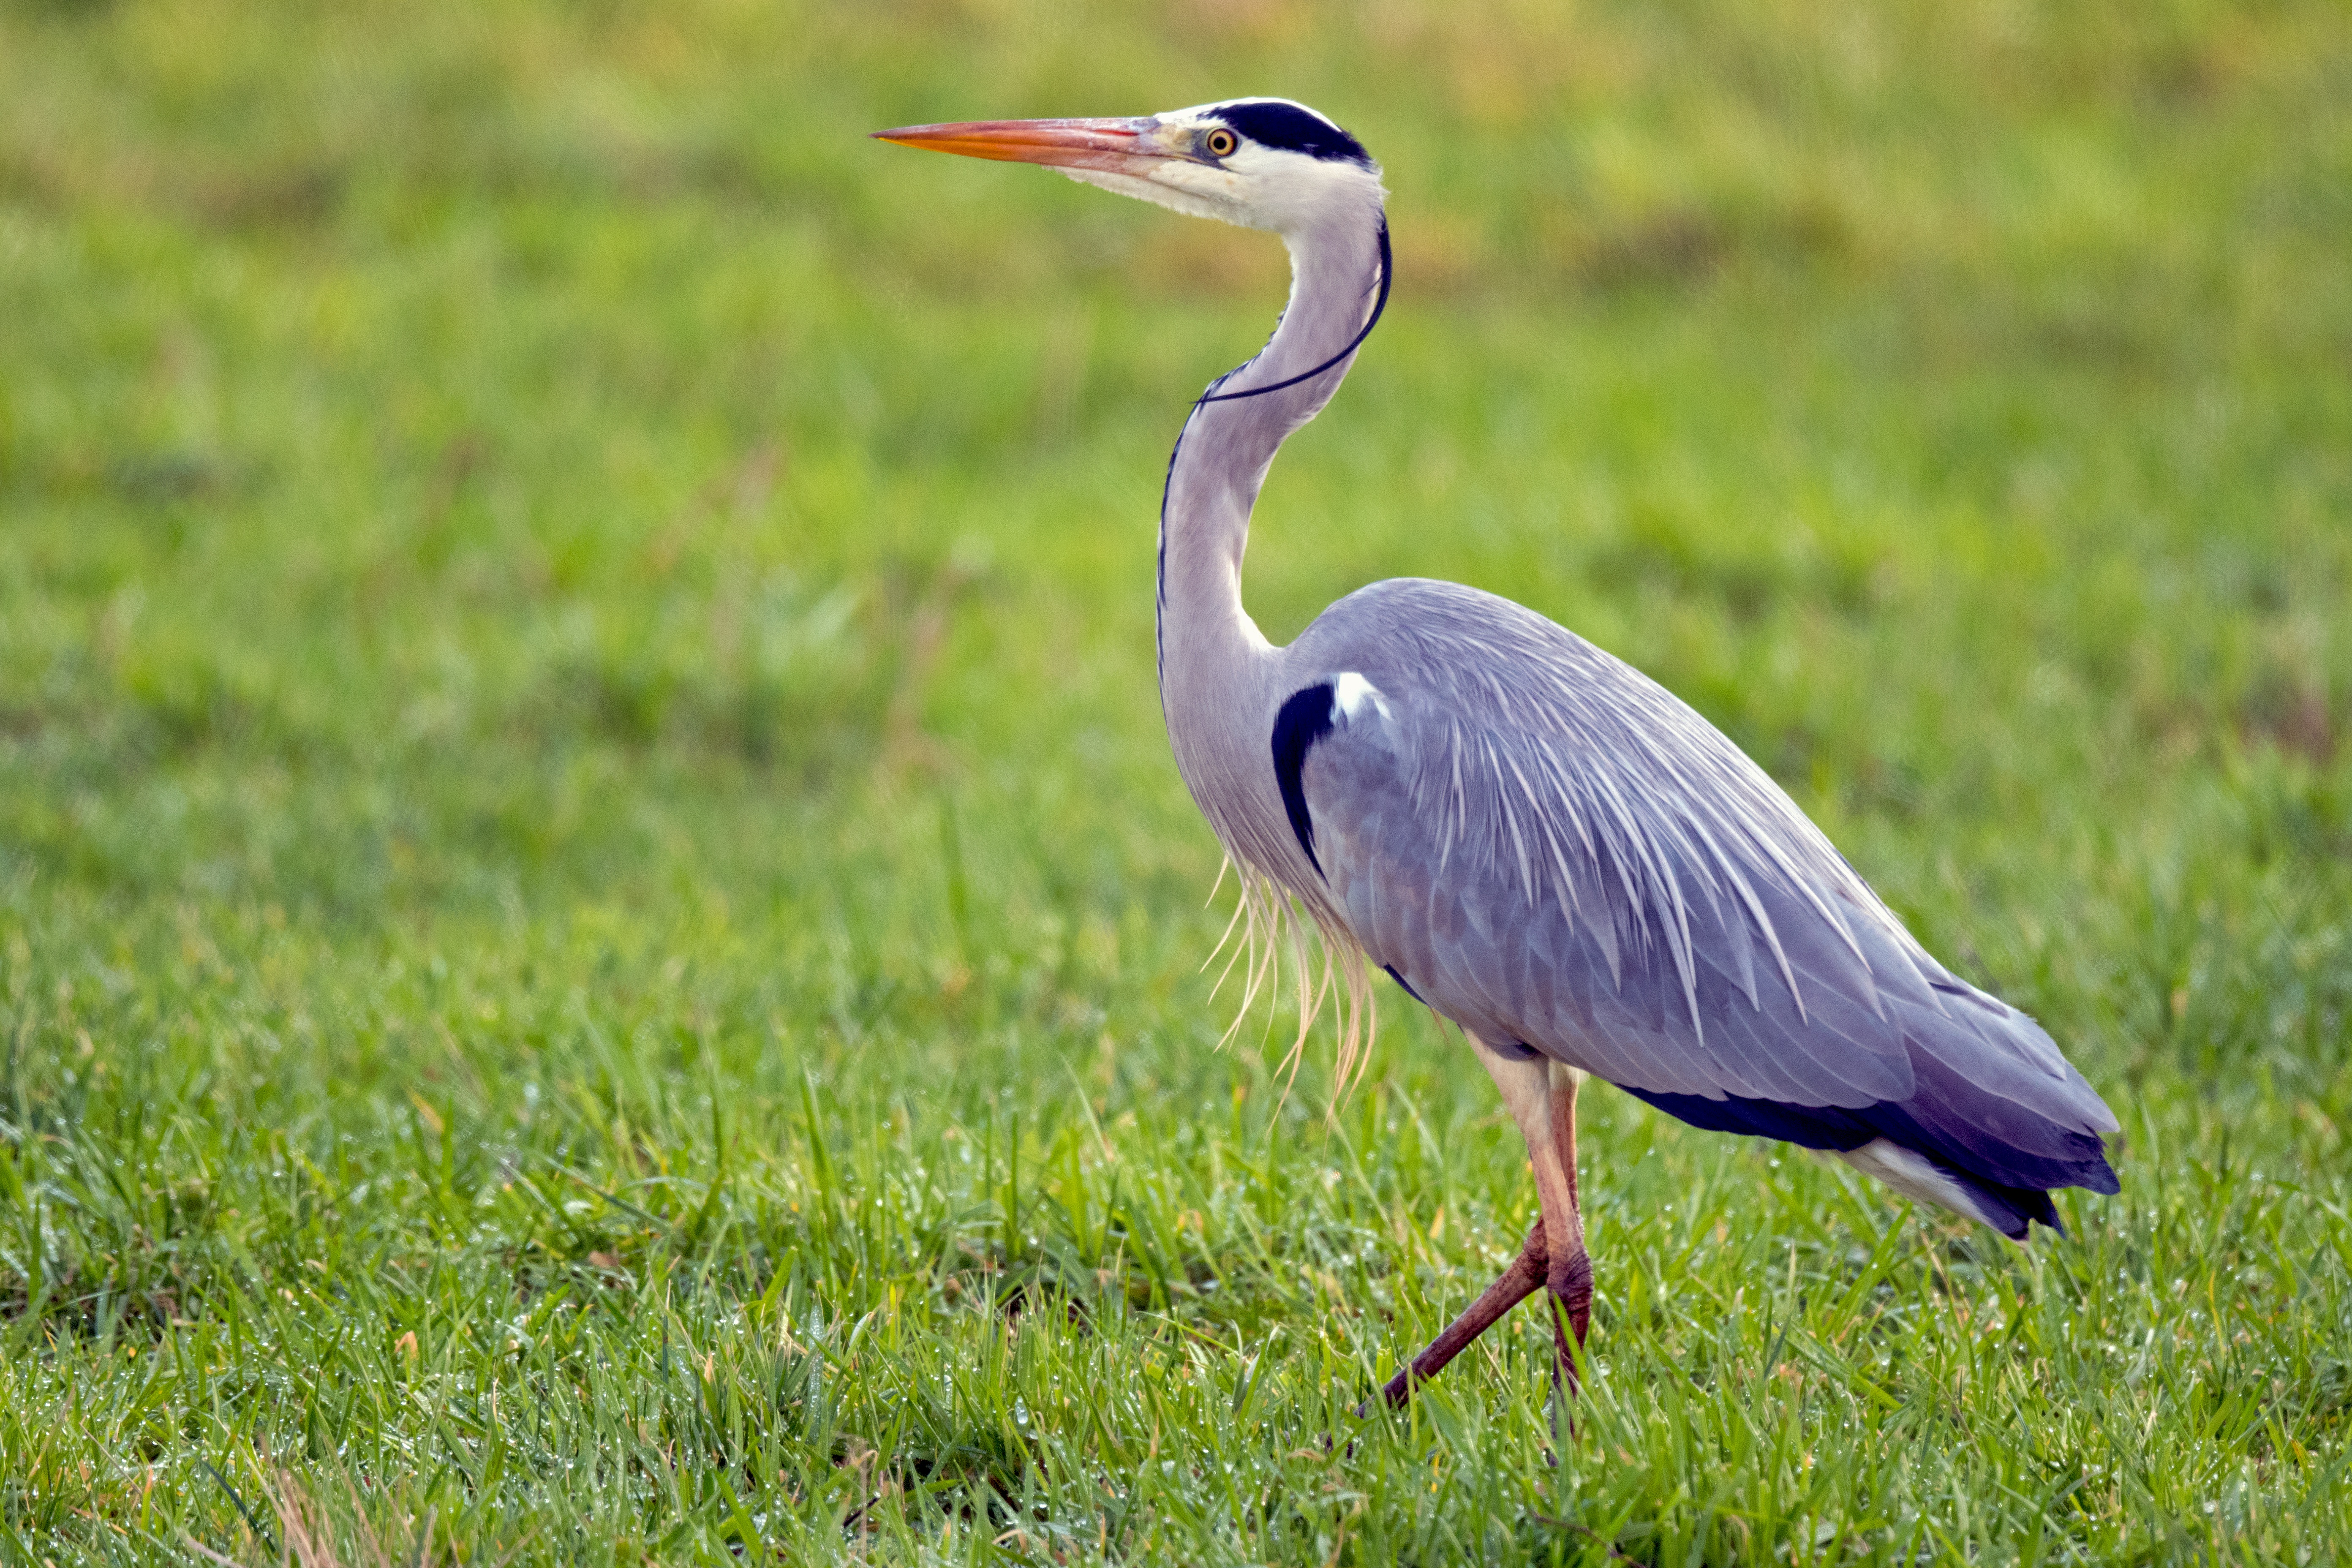
animals, bird, plant, beak, feather, pelecaniformes, grass, grassland, natural landscape, ciconiiformes, meadow, wing, grass family, seabird, crane, heron, great heron, water bird, crane like bird, terrestrial animal, egret, Freshwater marsh, wildlife, event, landscape, great blue heron, pasture, shorebird, little blue heron, groundcover, prairie